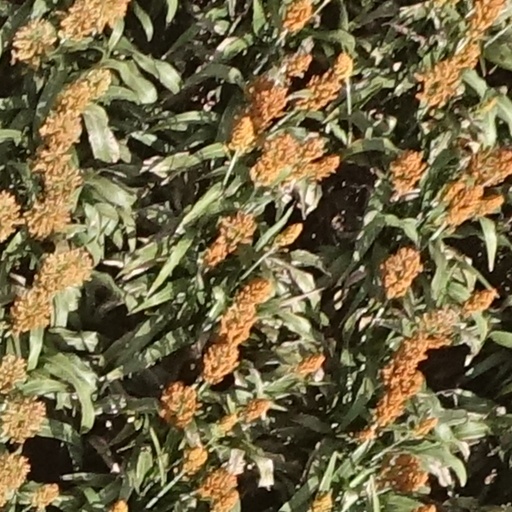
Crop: sorghum